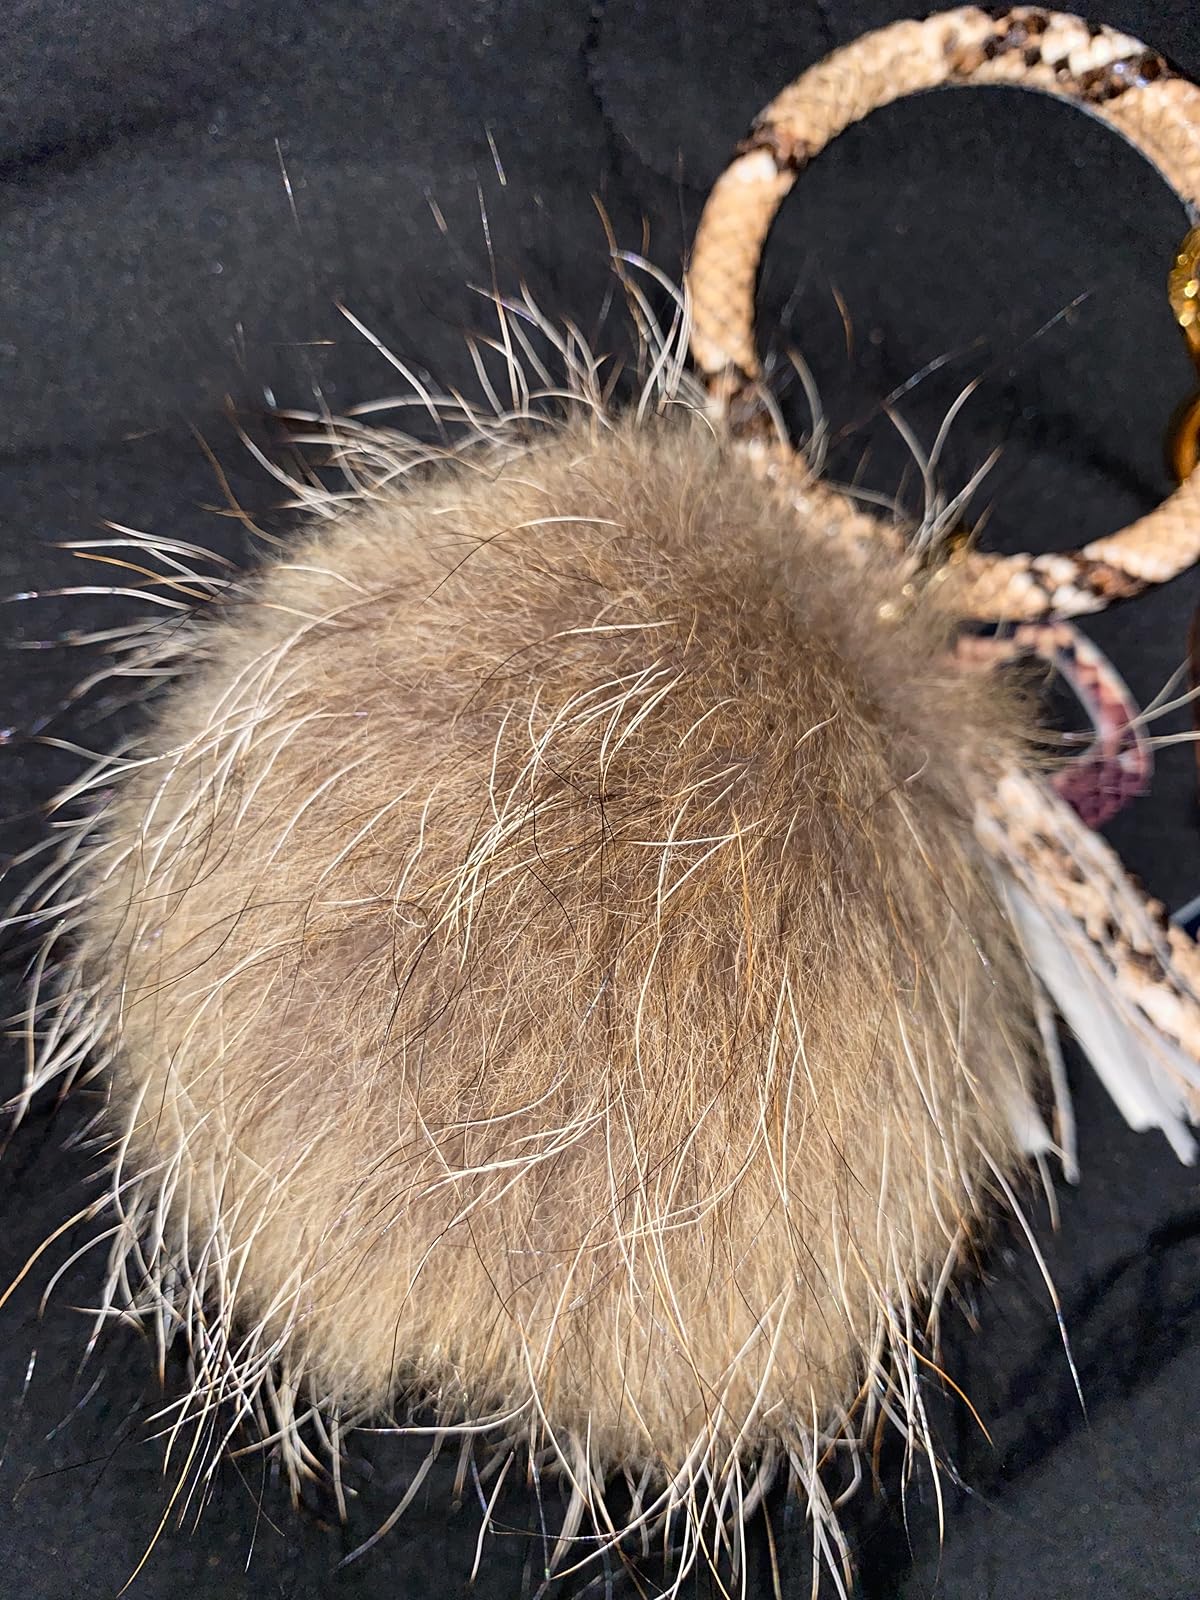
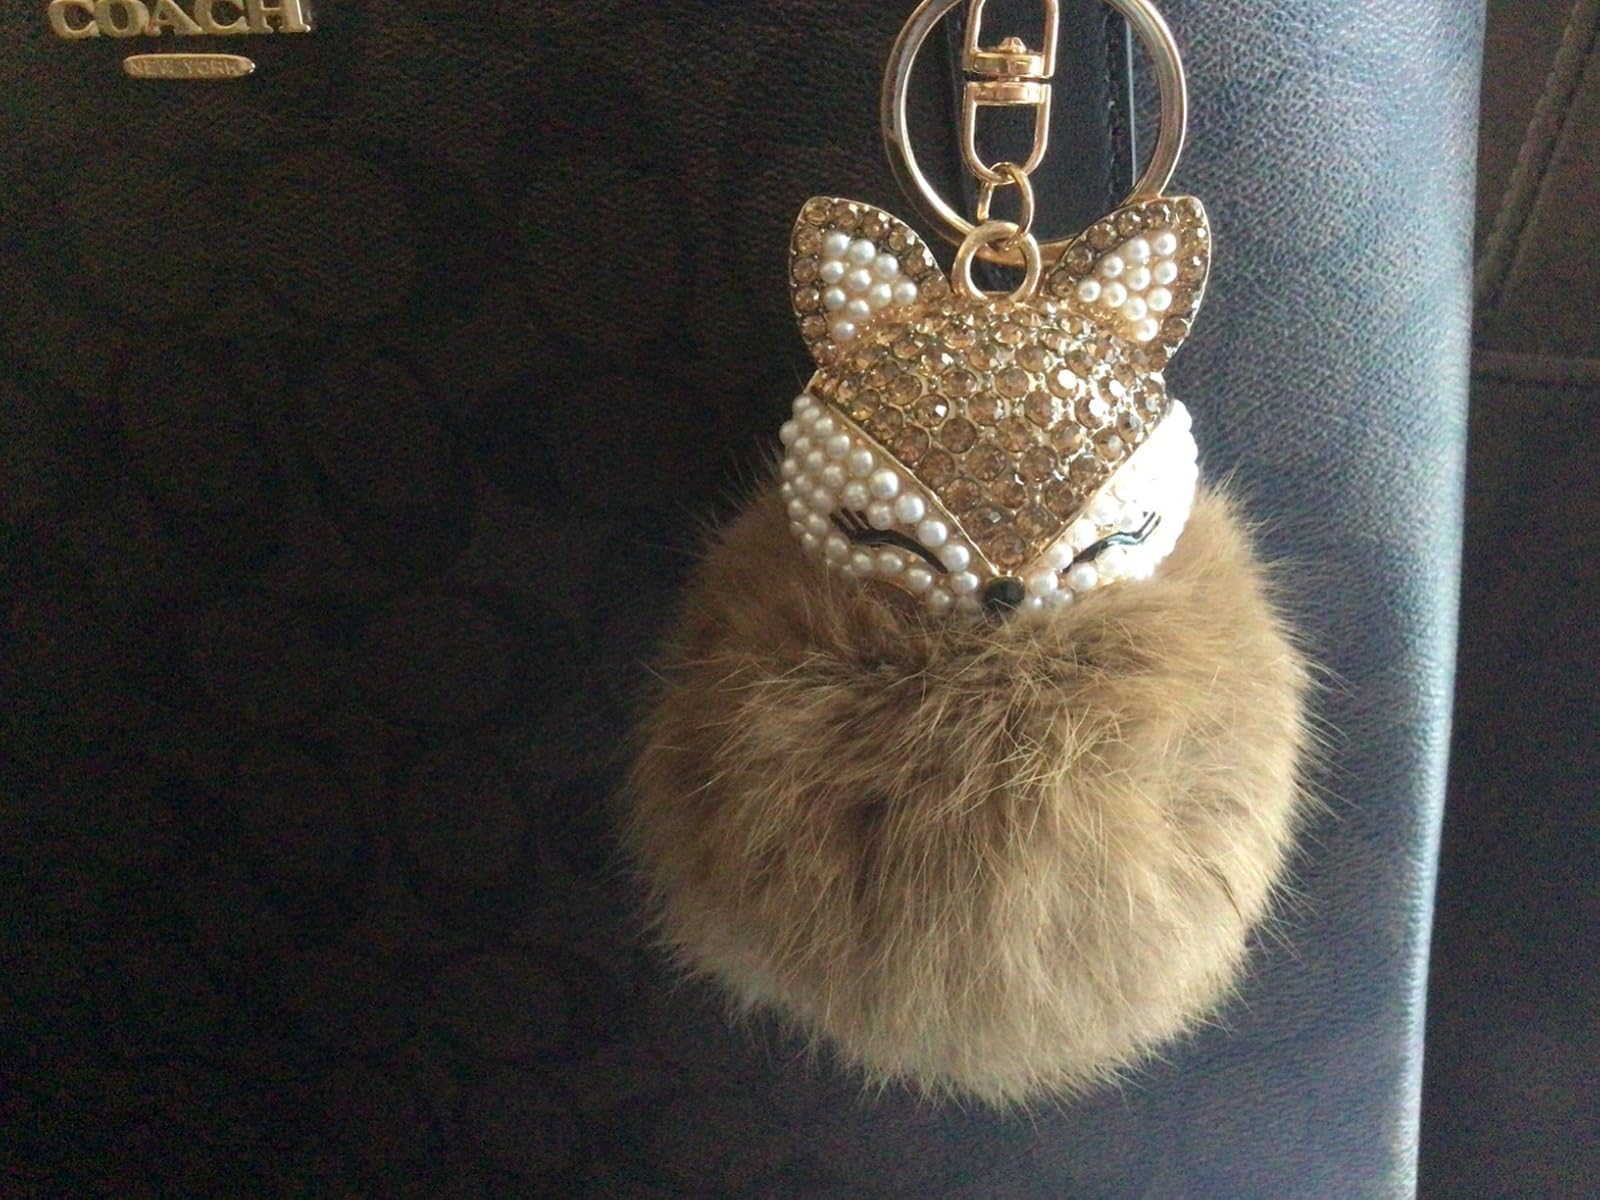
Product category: accessories_keychain
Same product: no